Hbomberguy

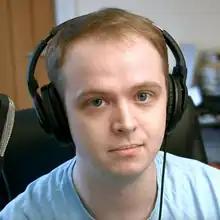
Brewis in 2019

Harry Brewis (born 19 September 1992), better known as Hbomberguy, is a British YouTuber and Twitch streamer. Brewis produces video essays on a variety of topics such as film, television, and video games; often combining them with arguments from left-wing political and economic positions. He has created videos aimed at debunking conspiracy theories and responding to right-wing and antifeminist arguments.